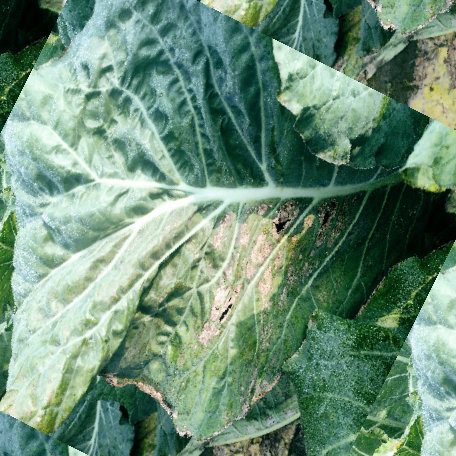
Label: Downy Mildew